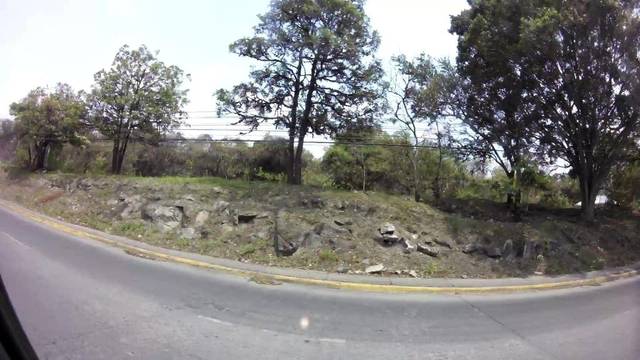
Region: Honduras
Coordinates: 14.065, -87.219